San Andrés (island)

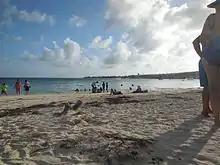
Rocky Cay Beach

The island is surrounded on its northwest side by a small coral reef ("arrecifex") and several keys that are home to varied fauna and flora, and are visited by many tourists every year. The small cay in the San Andrés Bay is said to be the most visited place in the archipelago. Johnny Cay is a small coral islet that is located to the north of San Andrés Town. It is a scenic place with white-sand beaches surrounded by coconut plantations. The sea here is not suitable for swimming as the current of flow could be risky. A natural park was also created here in 2001. Haynes Cay is the place where cruise ships are docked. There are a number of large coral farms here with variety of species. The place is also popular for water sports activities like snorkeling and diving. Diving here with a mask and sandals (protection against sea urchins) colourful fish species can be seen. El Acuario (The Aquarium) Cay is off to the east coast of San Andrés, adjoins the Haynes Cay. It is a popular center for snorkeling since the sea here has shallow and calm waters.